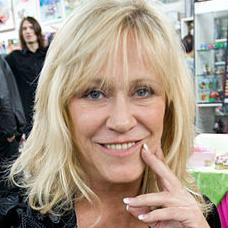
Age: 55